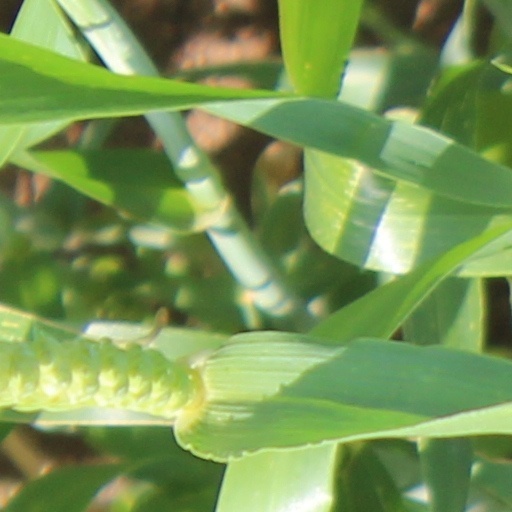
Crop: wheat